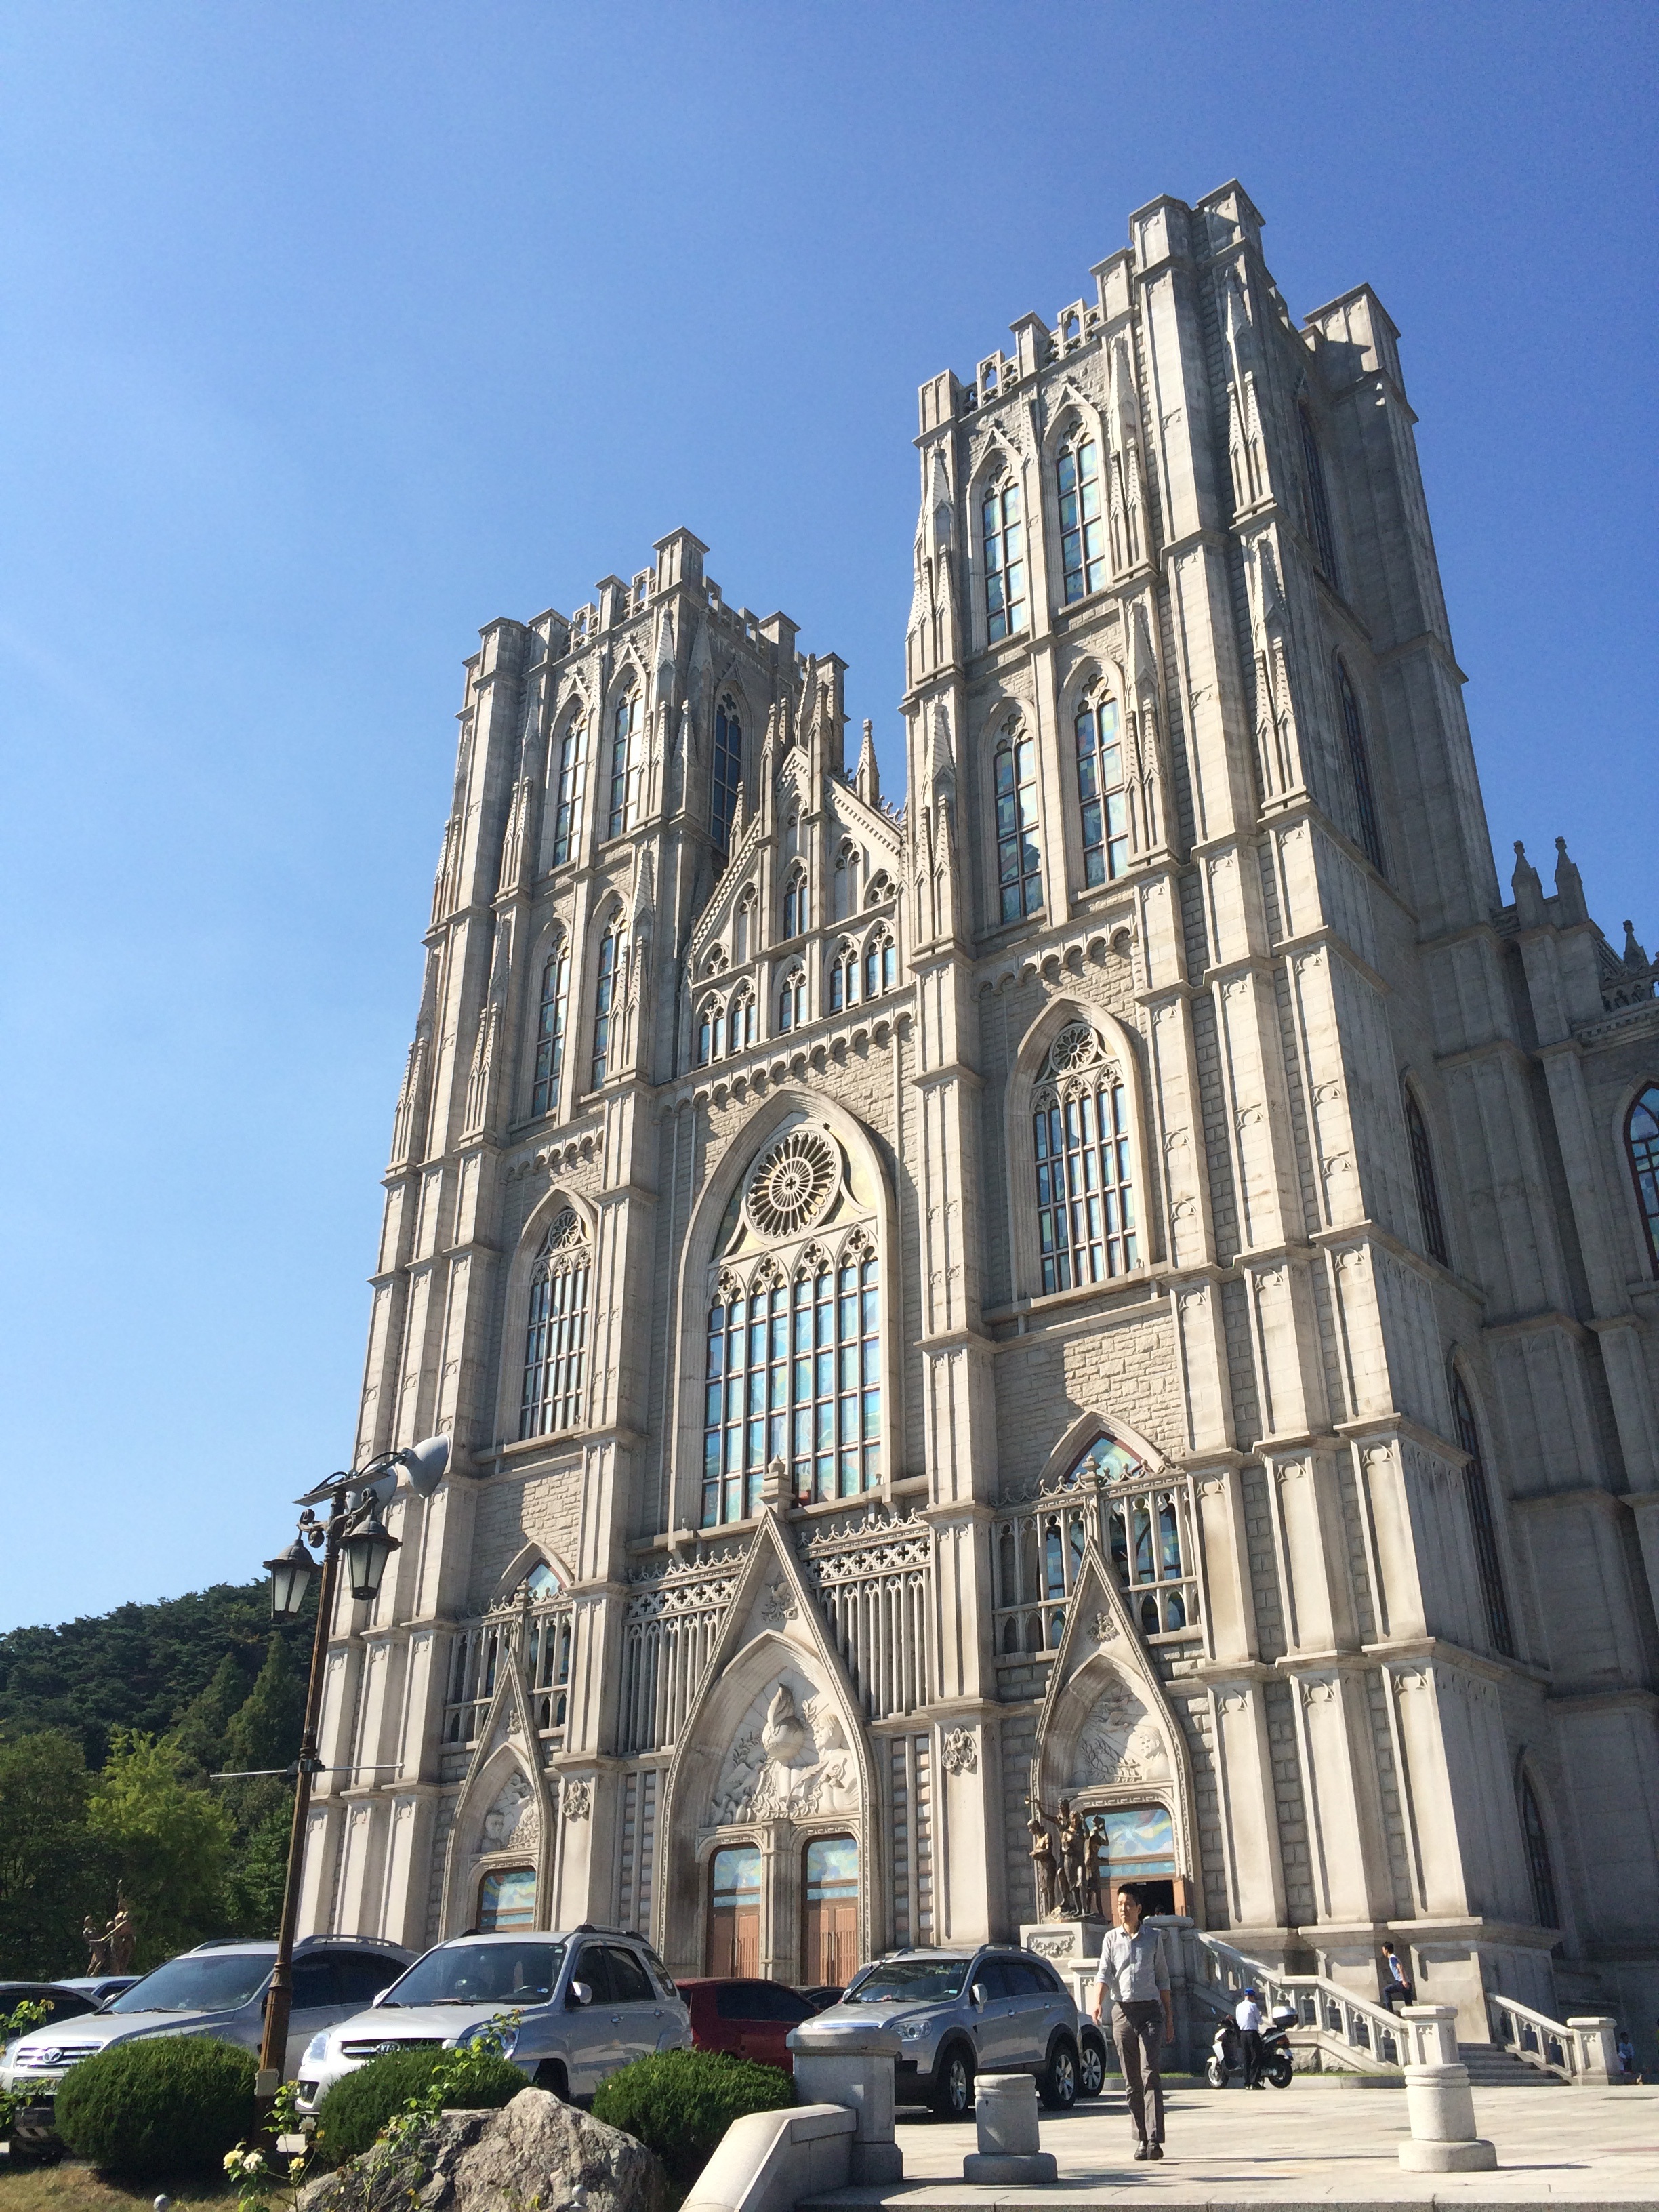
architecture, structure, building, skyscraper, tower, landmark, facade, church, cathedral, place of worship, spire, university, gothic architecture, tours, calibration, kyunghee university